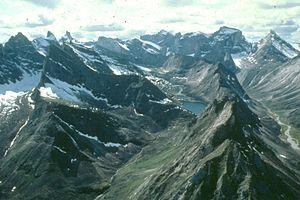
Le parc national et réserve des Gates of the Arctic est un parc naturel national situé en Alaska. Avec 34 297 km², soit près de trois fois la superficie de la région Île-de-France, ou encore plus vaste que la Belgique, c'est le second plus grand parc national des États-Unis. C'est également celui situé le plus au Nord, puisqu'il se trouve entièrement au-delà du Cercle Polaire Arctique.